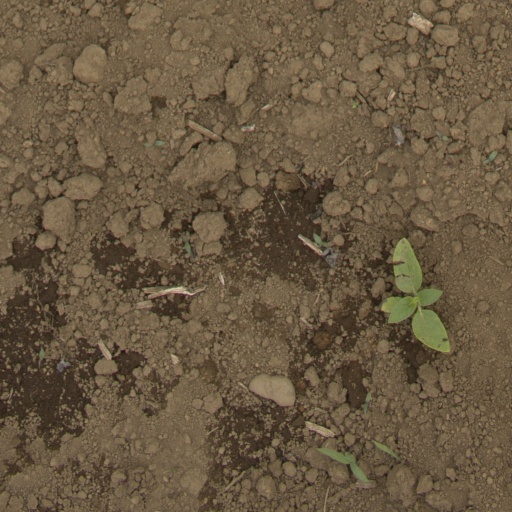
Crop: Jerusalem artichoke